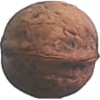
Label: images